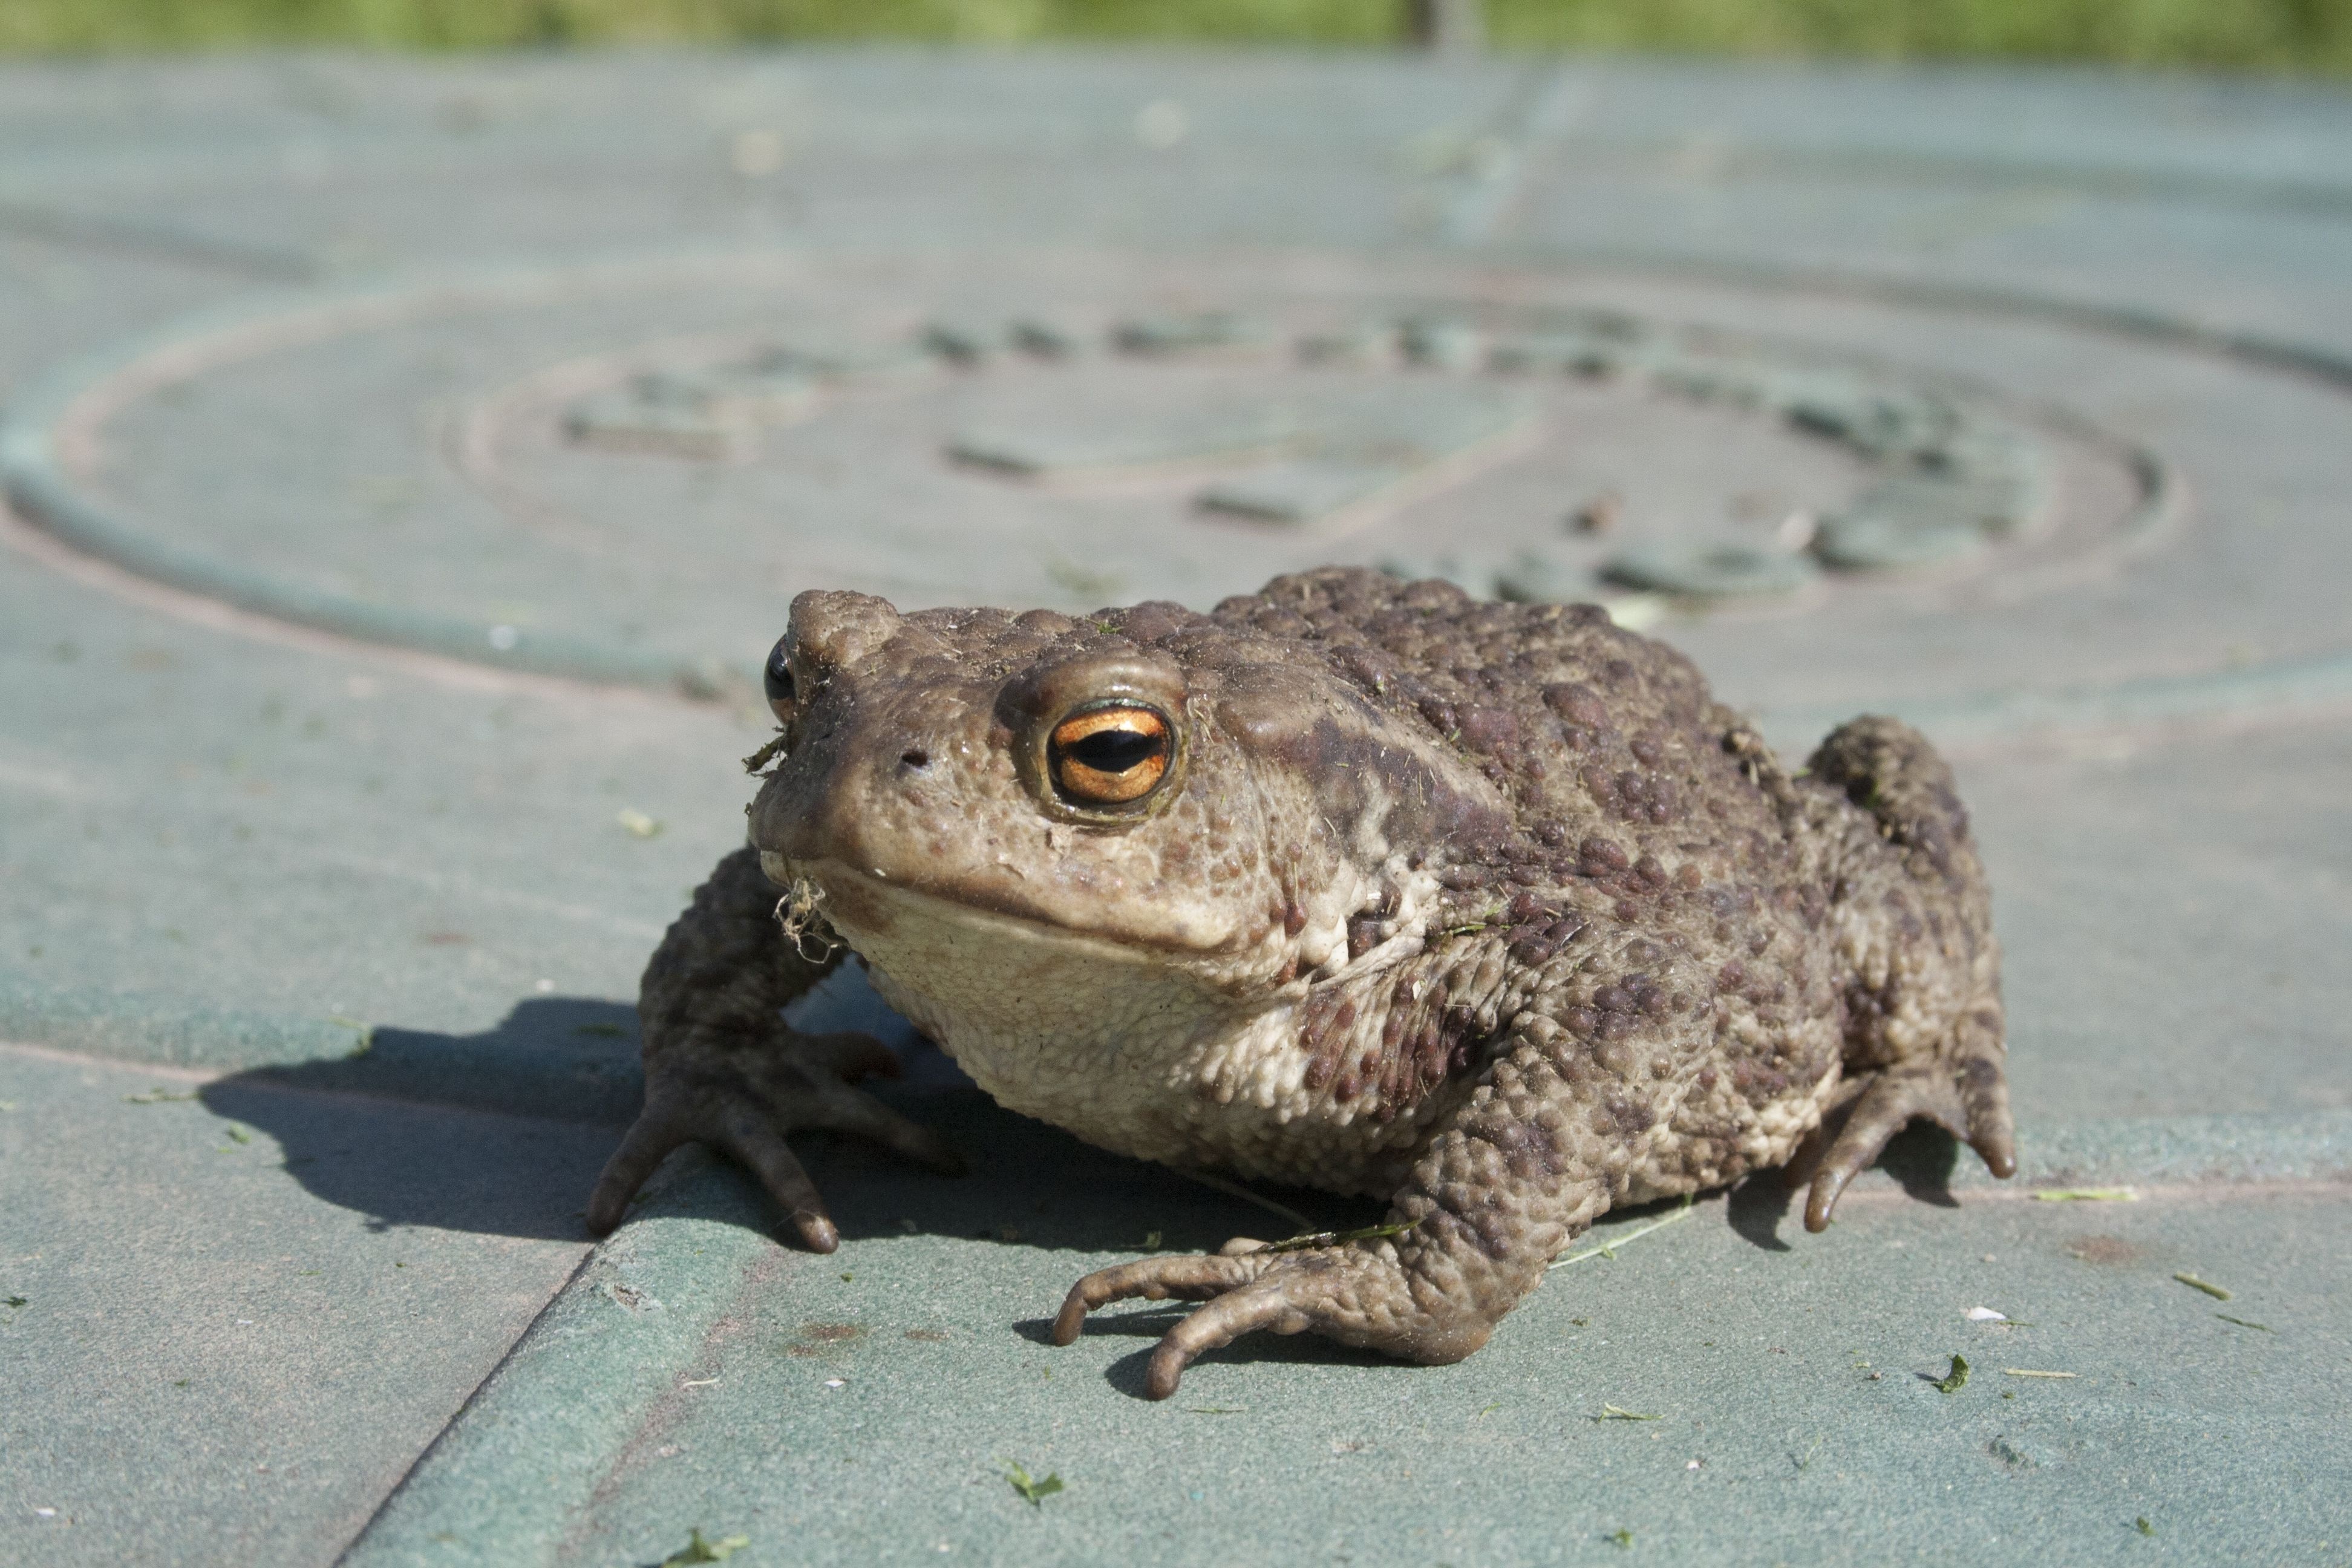
wildlife, frog, toad, amphibian, closeup, fauna, animals, vertebrate, bullfrog, ranidae